Ecological light pollution

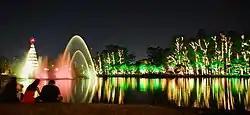
An urban park (Ibirapuera Park, Brazil) at night

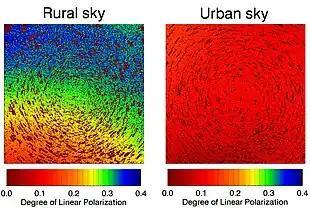
Light pollution is mostly unpolarized, and its addition to moonlight results in a decreased polarization signal.

Ceilometers (searchlights) can be particularly deadly traps for birds, because they can become caught in the beams and be at risk of exhaustion and collisions with other birds. In the worst recorded ceilometer kill-off, on October 7–8, 1954, 50,000 birds from 53 different species were killed at Warner Robins Air Force Base.